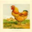
Label: bird